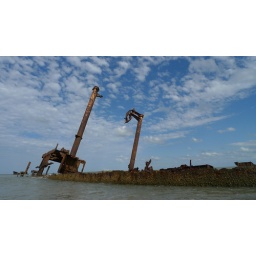
wrecked ship in the longest beach in the world. Cassino, Brazil.